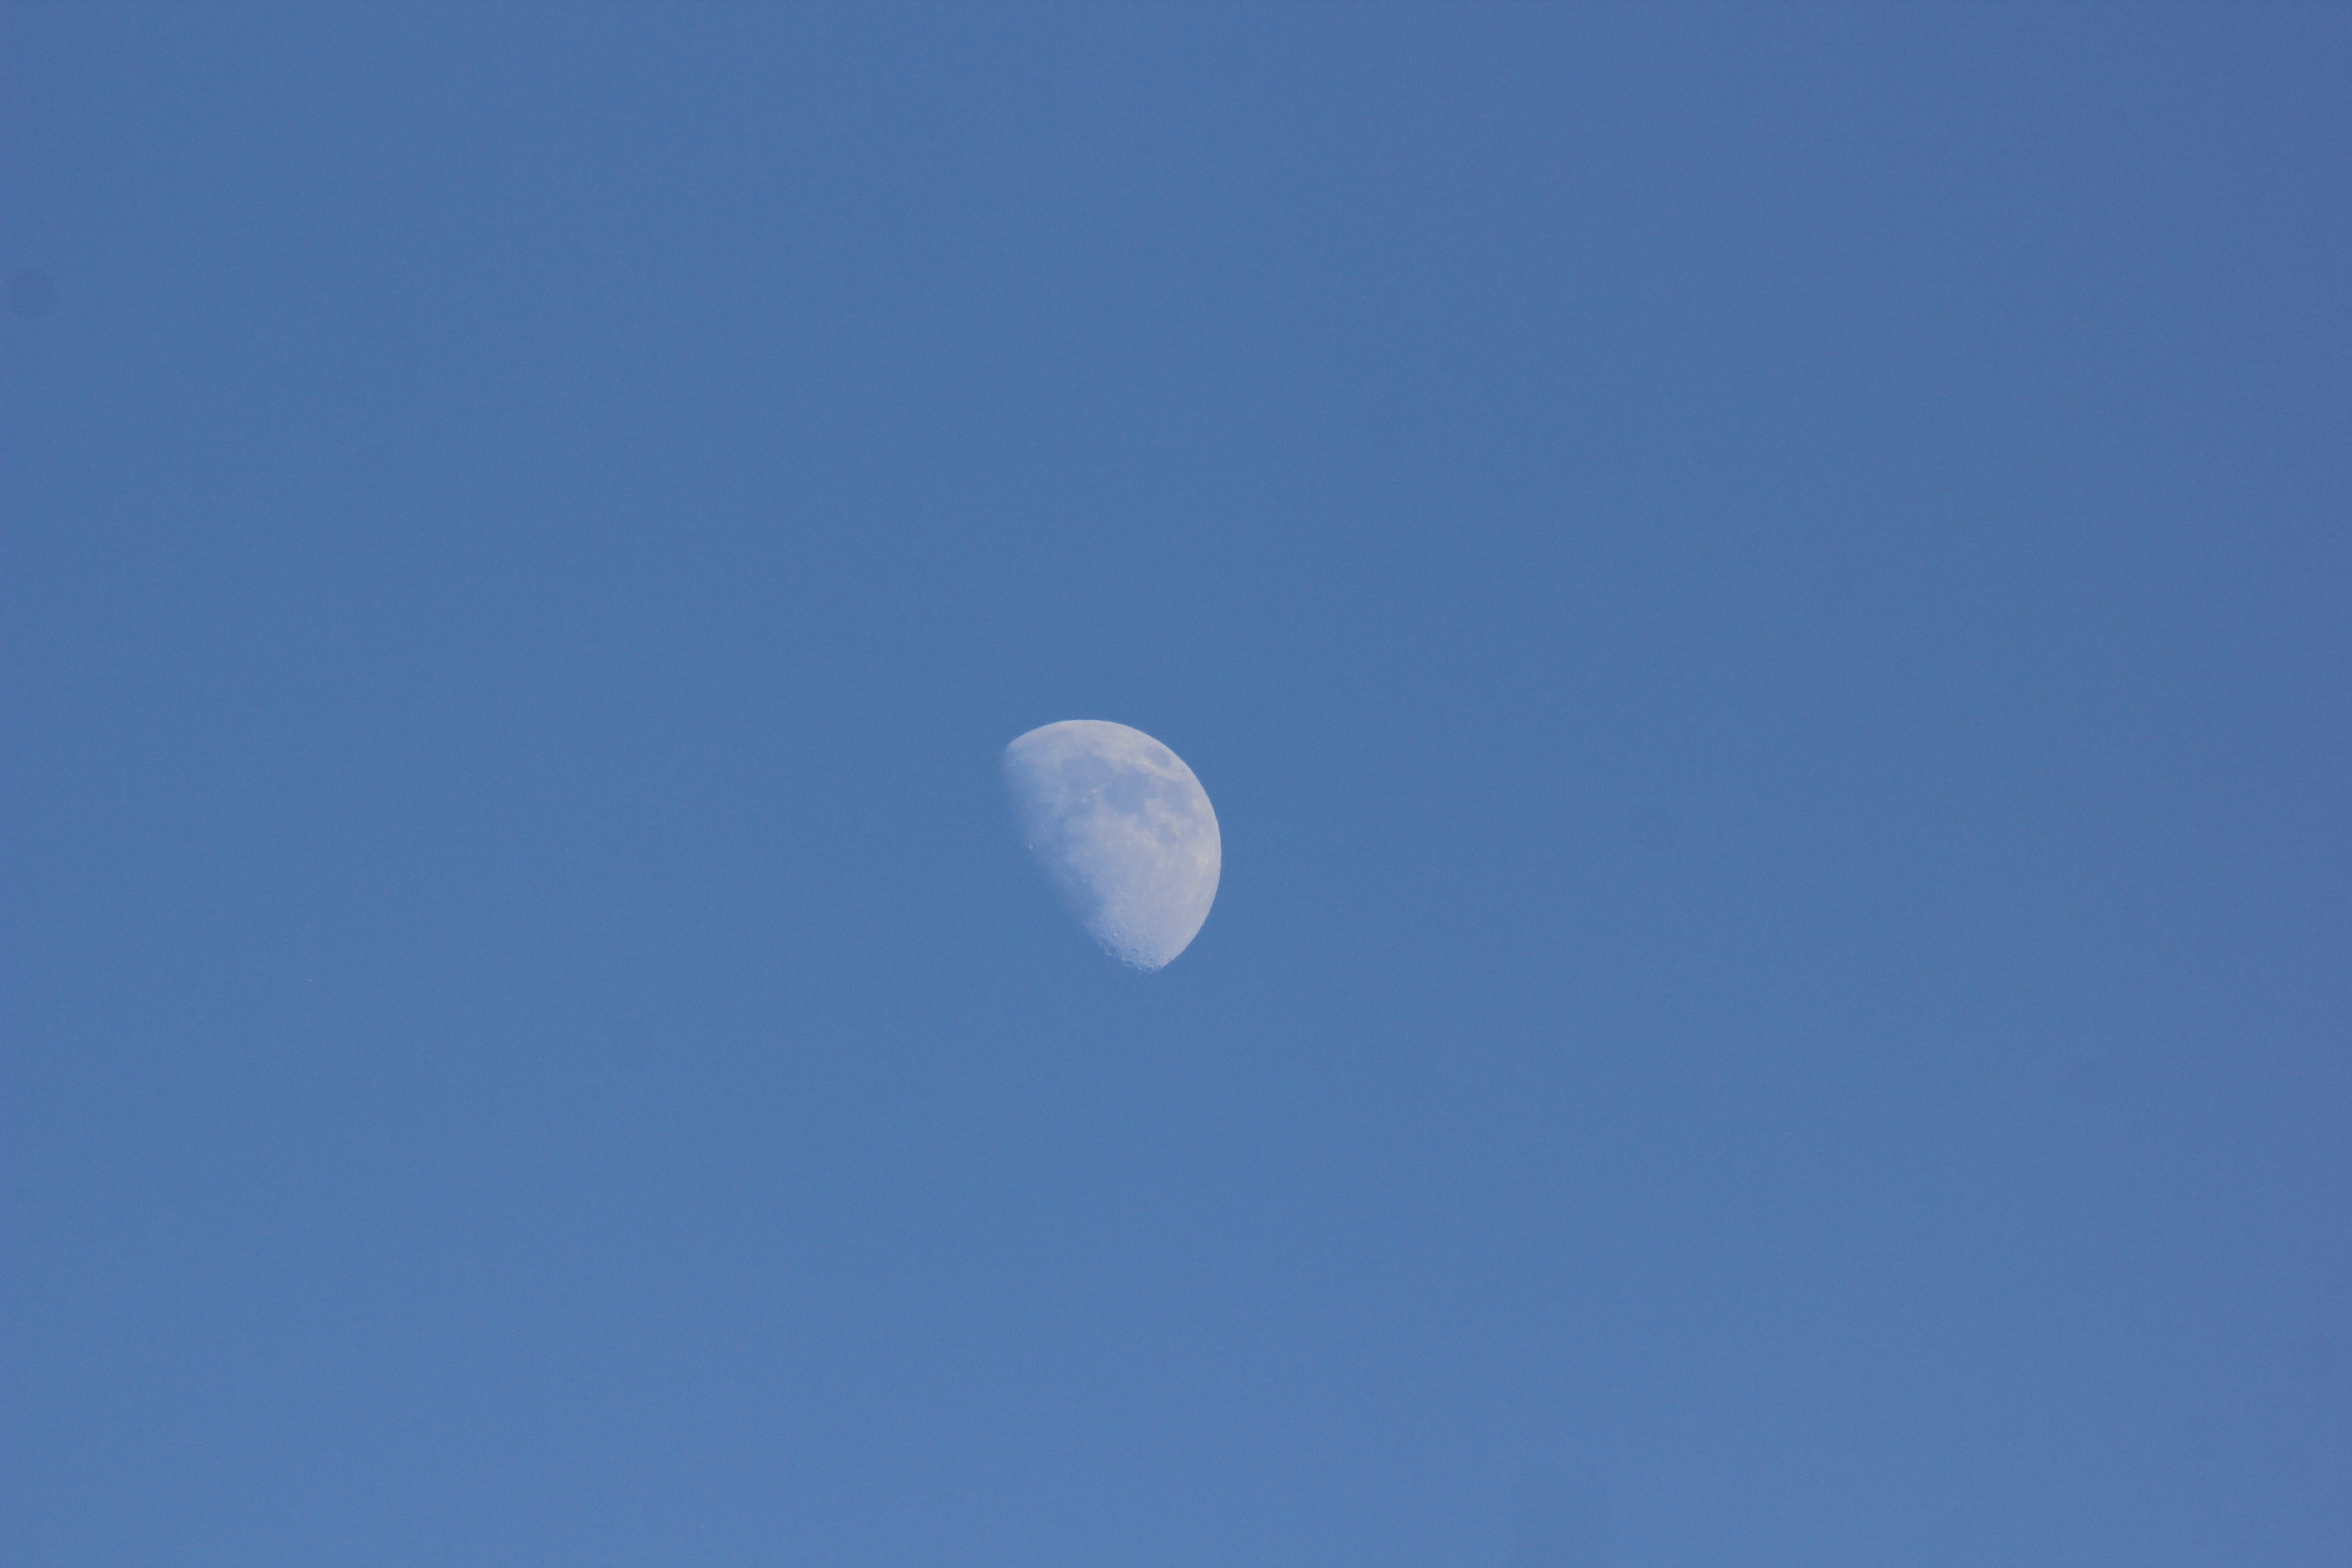
cloud, sky, clear, moon, luna, atmosphere of earth